Shia Islam

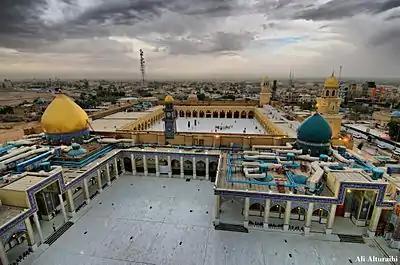
Great Mosque of Kufa, site of ʿAlī's assassination (661 CE)

With the murder of ʿUthmān in 657 CE, the Muslims of Medina invited ʿAlī to become the fourth caliph as the last source, and he established his capital in Kufa. ʿAlī's rule over the early Islamic empire, between 656 CE to 661 CE, was often contested. Tensions eventually led to the First Fitna, the first major civil war between Muslims within the empire, which began as a series of revolts fought against ʿAlī. While the rebels had previously affirmed the legitimacy of ʿAlī's "khilafāʾ" (caliphate), they later turned against ʿAlī and fought him.